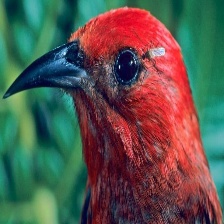
Species: APAPANE
Scientific name: HIMATIONE SANGUINEA